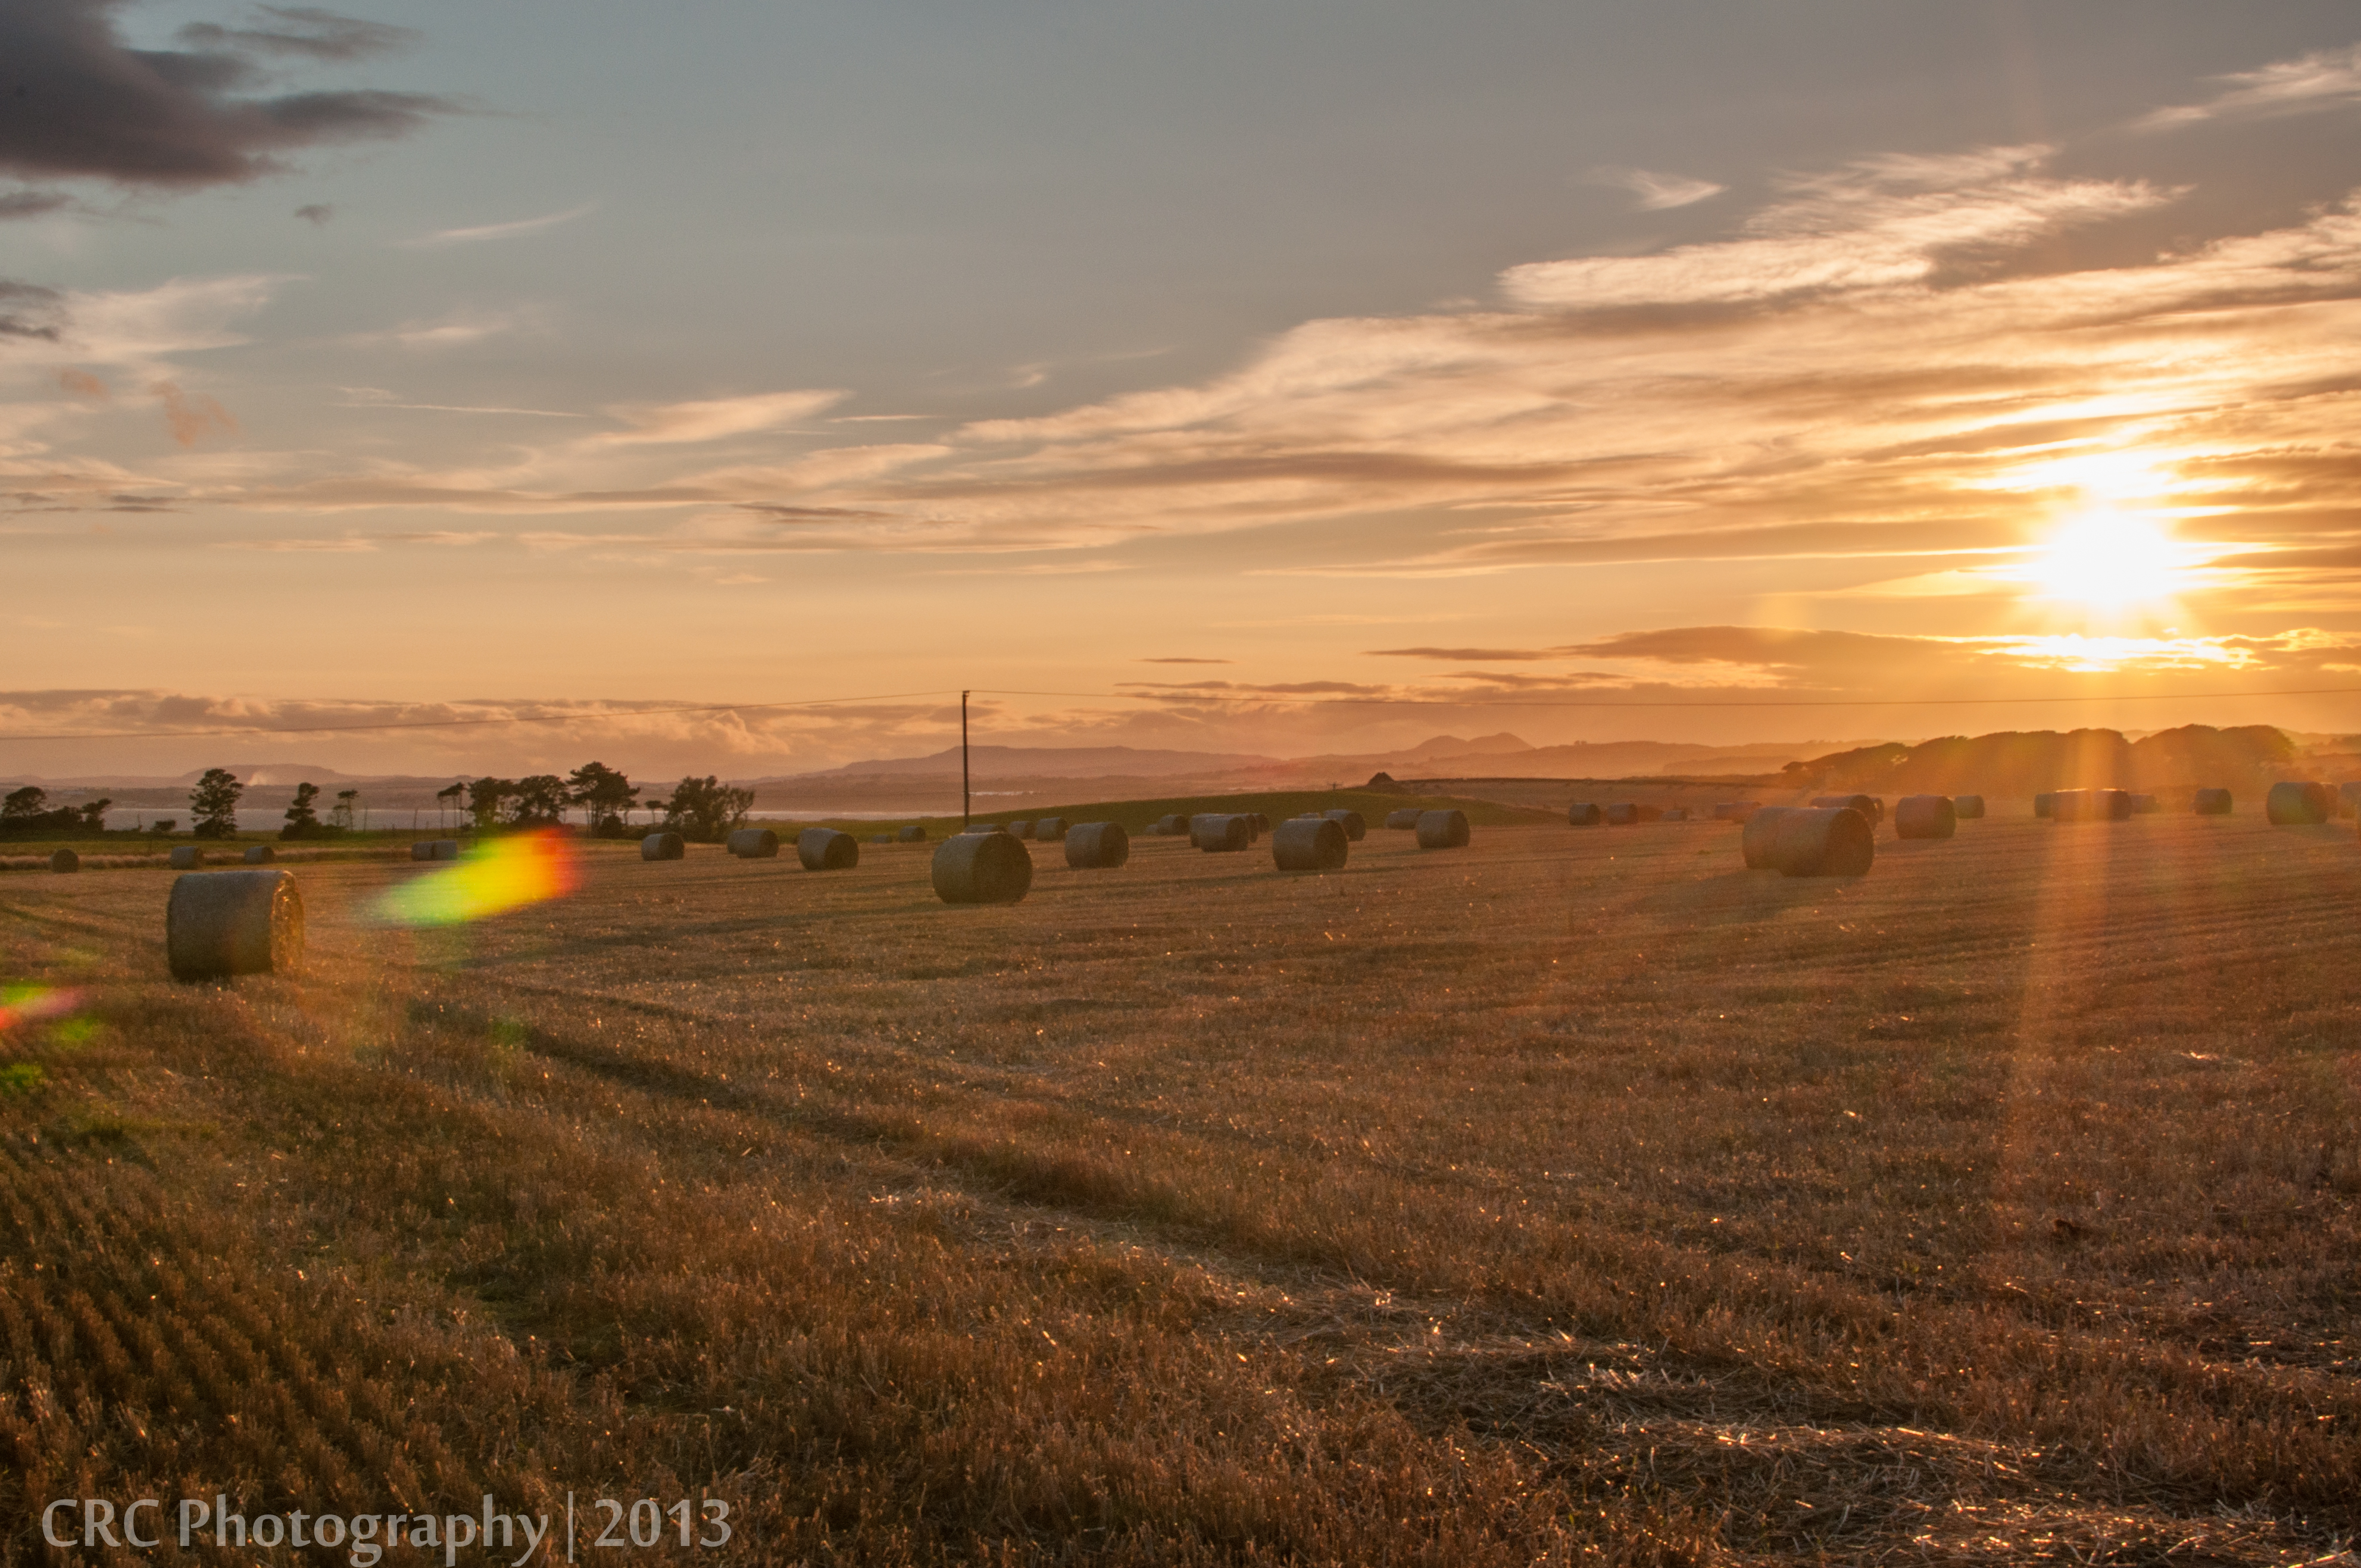
landscape, horizon, cloud, sky, sun, sunrise, sunset, field, farm, prairie, sunlight, morning, hill, dawn, dusk, evening, crop, agriculture, savanna, plain, grassland, plateau, steppe, rural area, atmospheric phenomenon, grass family